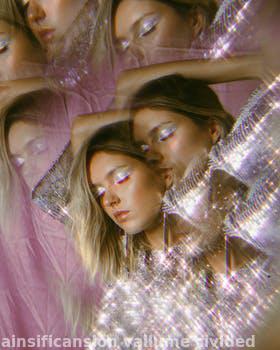
Label: Watermark